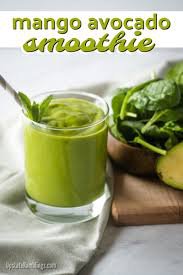
Label: Mango